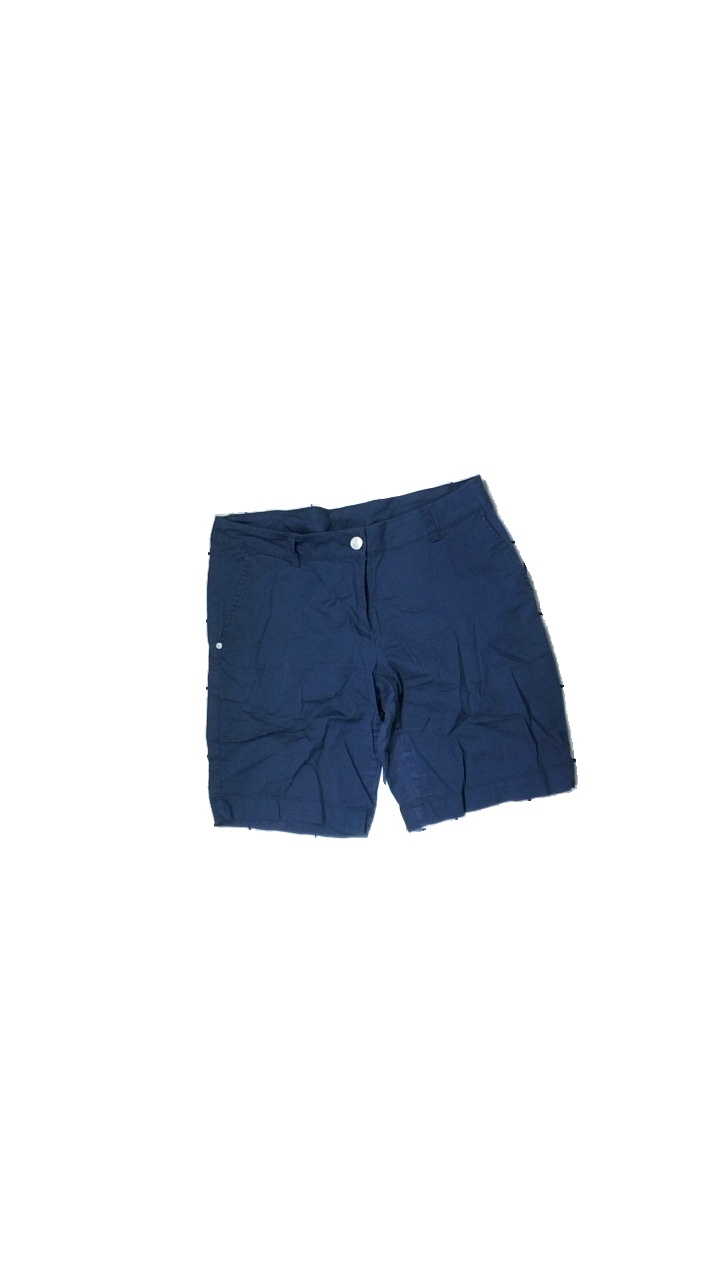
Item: Shorts (Ladies)
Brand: Esmara (lidl)
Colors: Blue
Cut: Regular
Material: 100% cotton
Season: All
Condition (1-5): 4
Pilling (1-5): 5
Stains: Major
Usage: Export
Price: <50